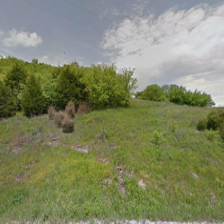
Label: streetView